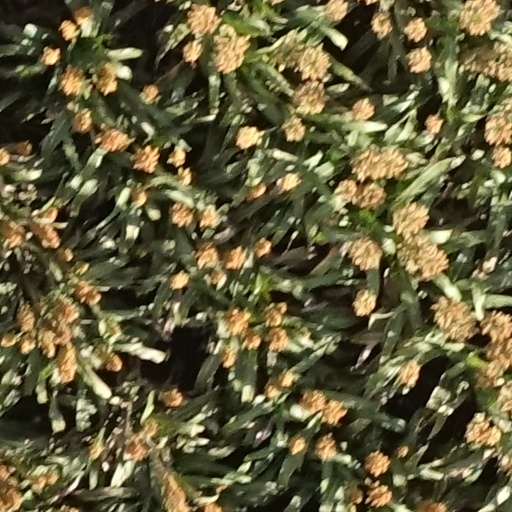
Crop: sorghum